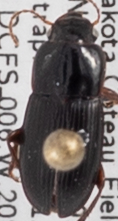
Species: Harpalus somnulentus
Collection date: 2021-08-03
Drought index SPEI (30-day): -2.09
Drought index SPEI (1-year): -2.09
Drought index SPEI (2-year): -0.9